Walter O'Malley

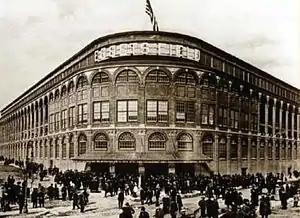
Ebbets Field, built in 1912–13, was the Dodgers' home in Brooklyn before O'Malley moved the club to Los Angeles in 1957.

The signing of Robinson brought the team international fame, making O'Malley an international baseball ambassador to celebrities such as Iraq's King Faisal II. In 1954, Dodgers scout Al Campanis signed Sandy Koufax in large part for two reasons, according to a memo to O'Malley that said "No. 1, he's a Brooklyn boy. No. 2, he's Jewish." Bavasi noted that "there were many people of the Jewish faith in Brooklyn." During the 1955 season, Dodgers catcher Roy Campanella had a medical billing controversy regarding neurosurgery services by Manhattan doctor Dr. Samuel Shenkman. Shenkman billed $9,500, an amount which Campanella forwarded to the Dodgers and the Dodgers refused to pay. O'Malley felt the doctor was overcharging: "It appears that [Dr. Shenkman] thought he was operating on Roy's bankroll..." The Dodgers had convinced Campanella to have the surgery after enduring a slump in 1954 following MVP seasons in 1951 and 1953. The surgery was intended to restore complete use of his hand.